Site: brandenburg
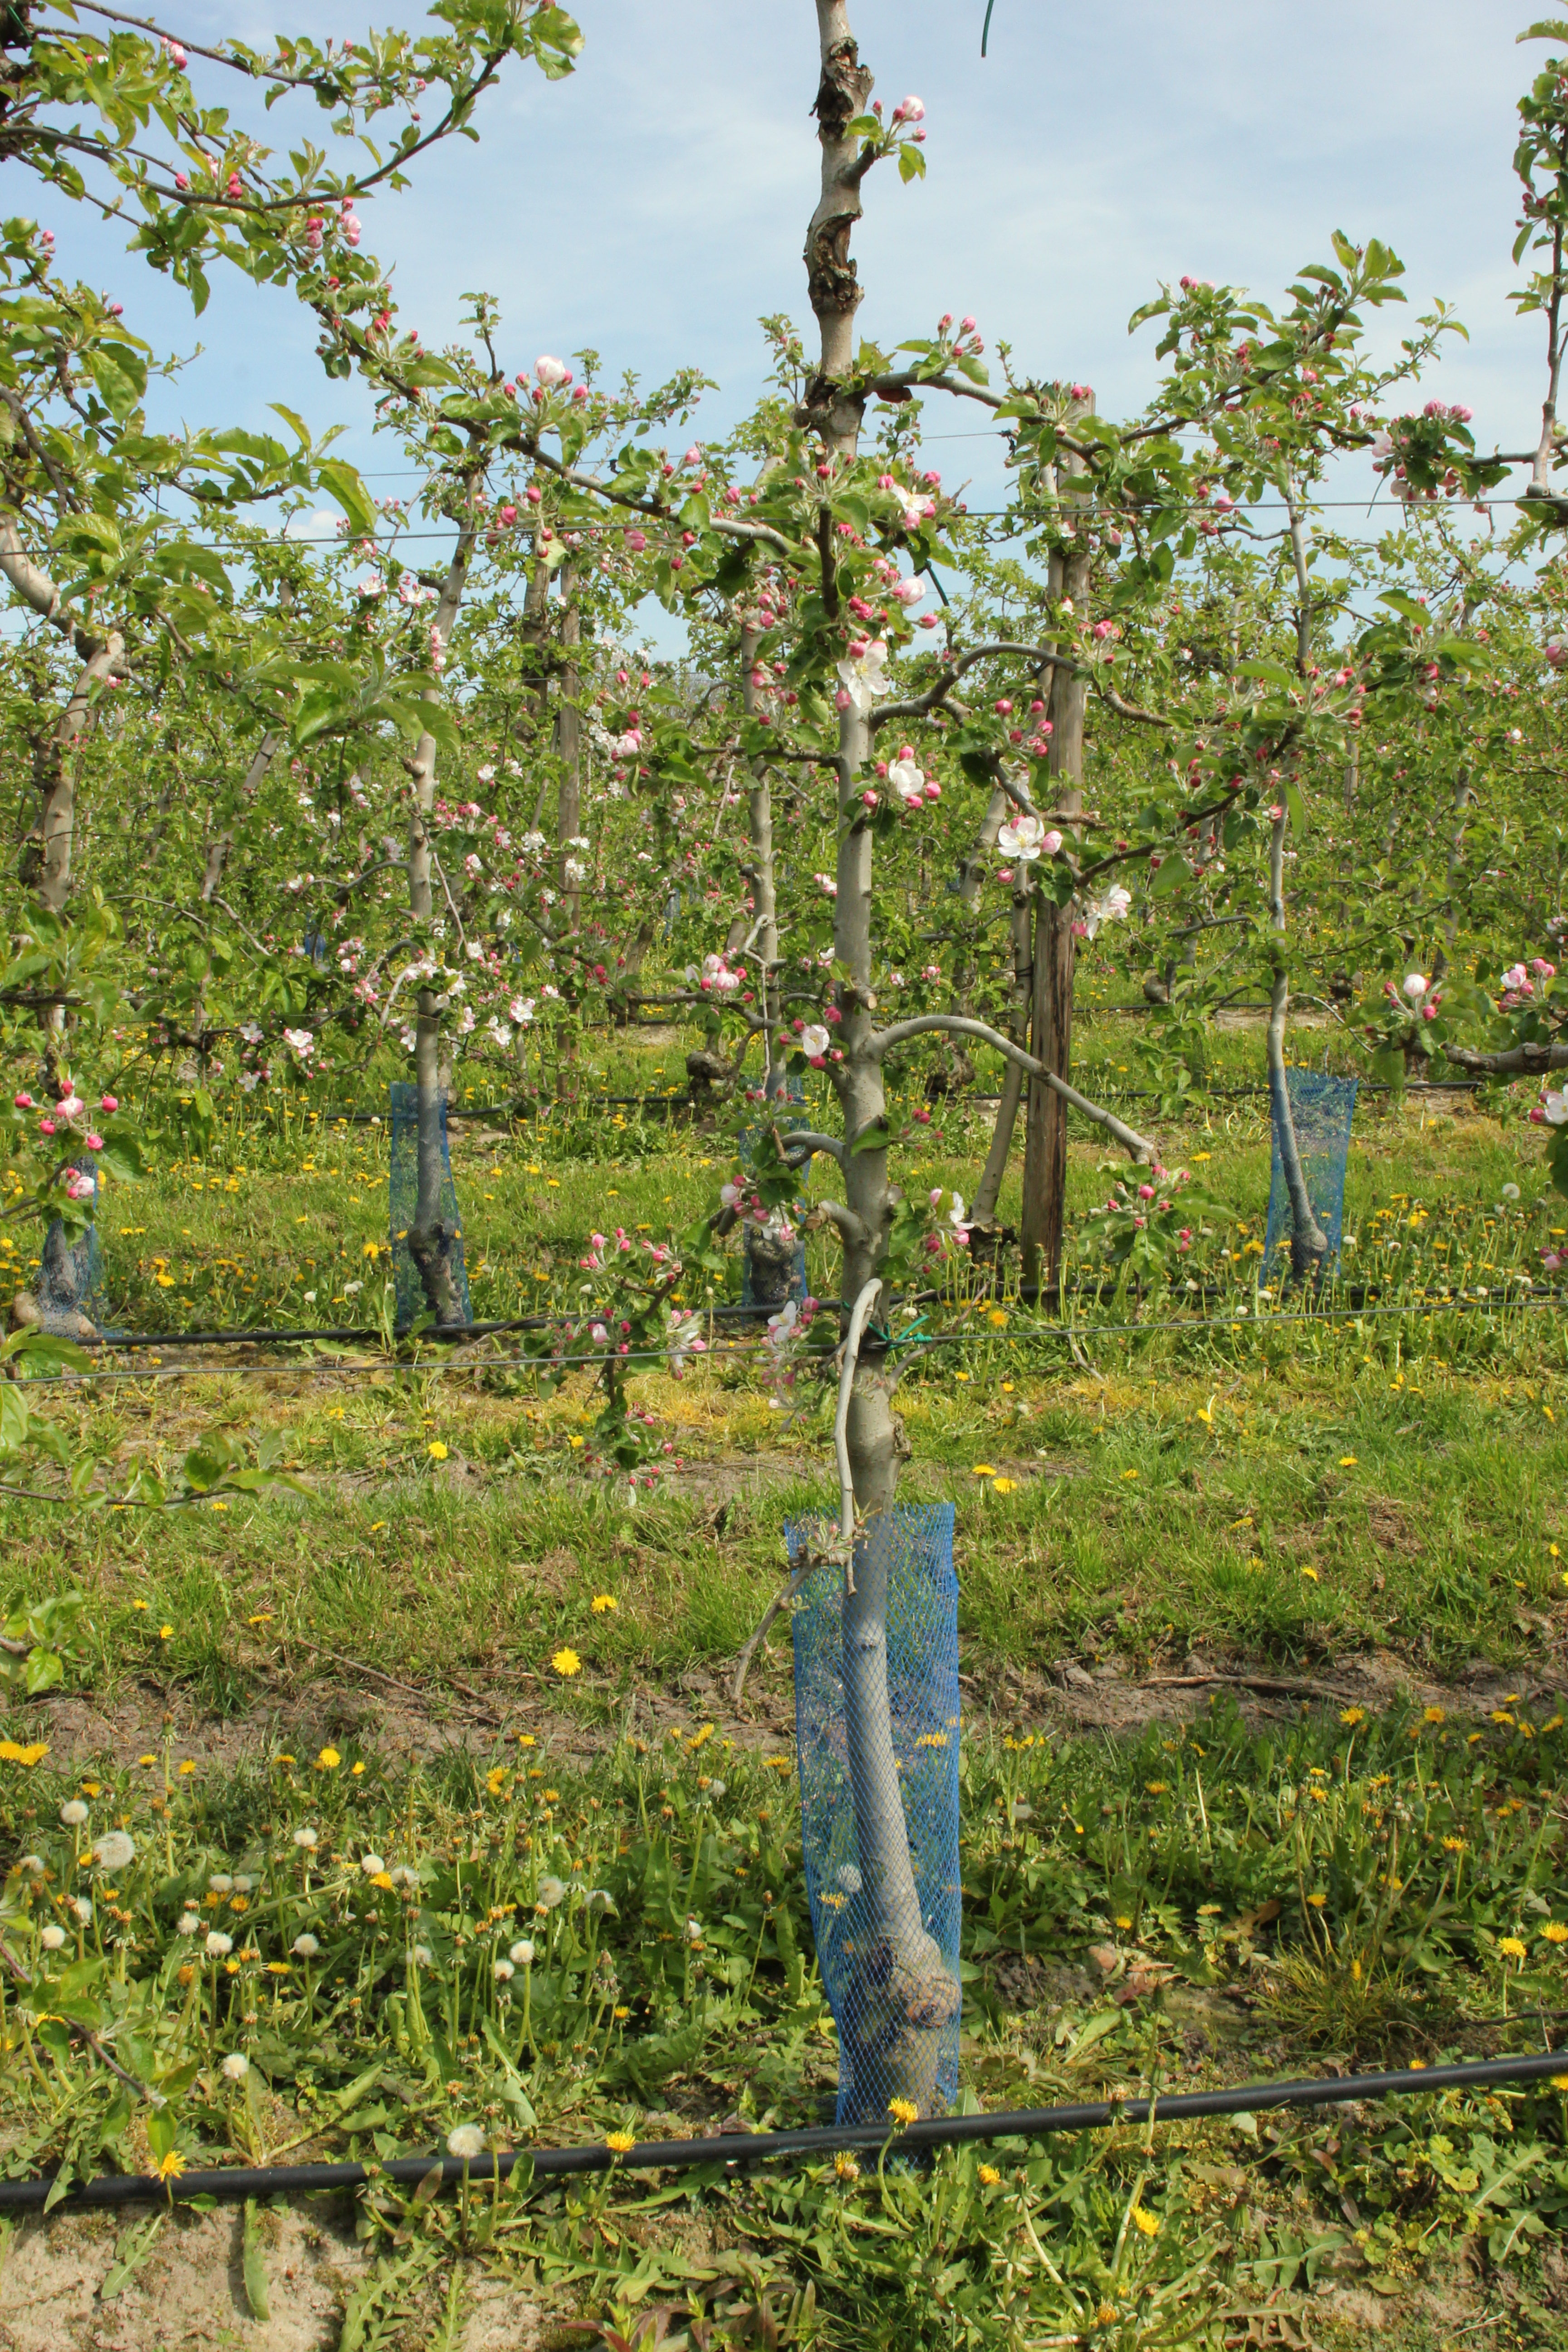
Growth stage (BBCH 60): Flowering